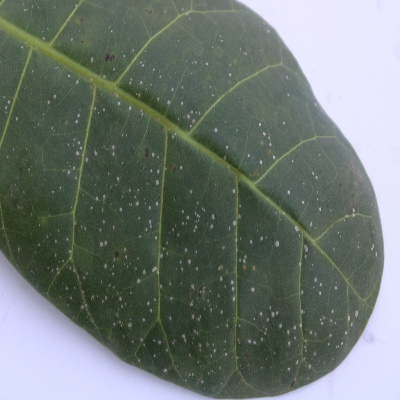
Crop: Cashew
Condition: red rust